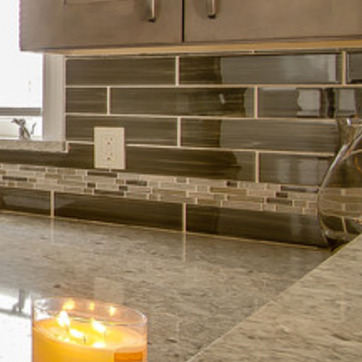
Material: tile